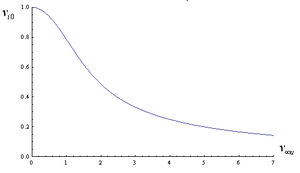
vitesse induite en vol horizontal
La mécanique du vol de l'hélicoptère est la science qui vise à établir la théorie du vol des aéronefs à voilure tournante. Elle traite plus particulièrement du fonctionnement du ou des rotor, puisque ce sont eux qui caractérisent ce type d'aéronef.